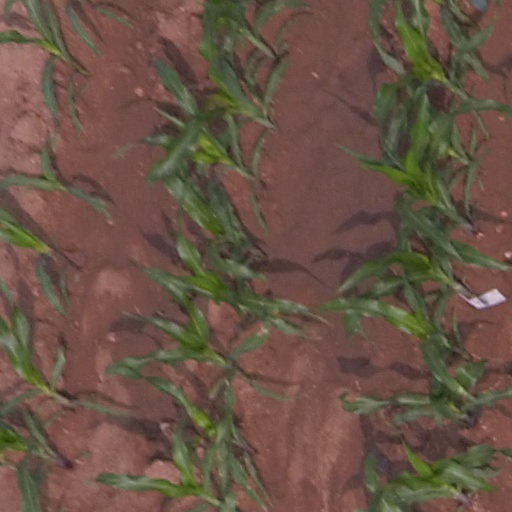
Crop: maize; corn